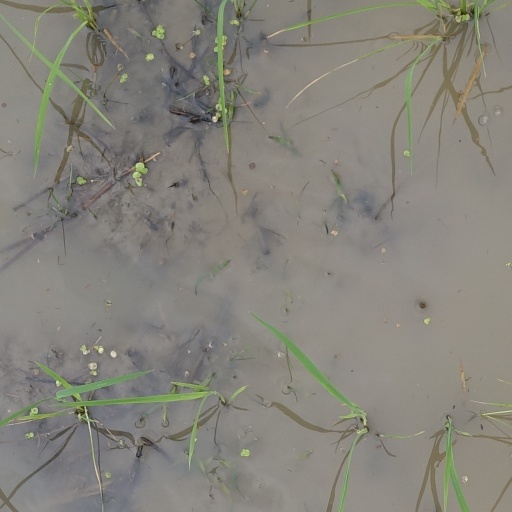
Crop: rice